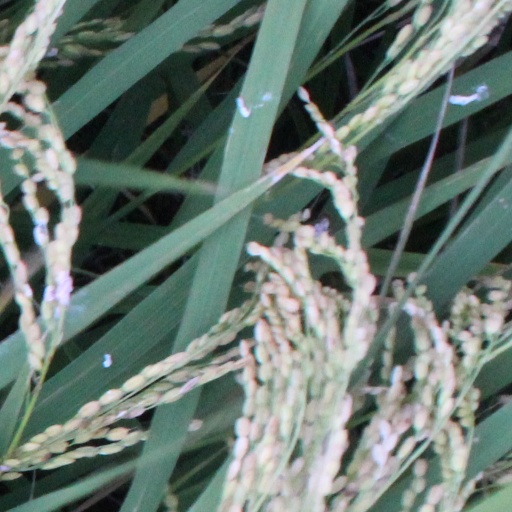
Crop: rice